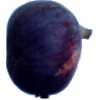
Label: Fig 1